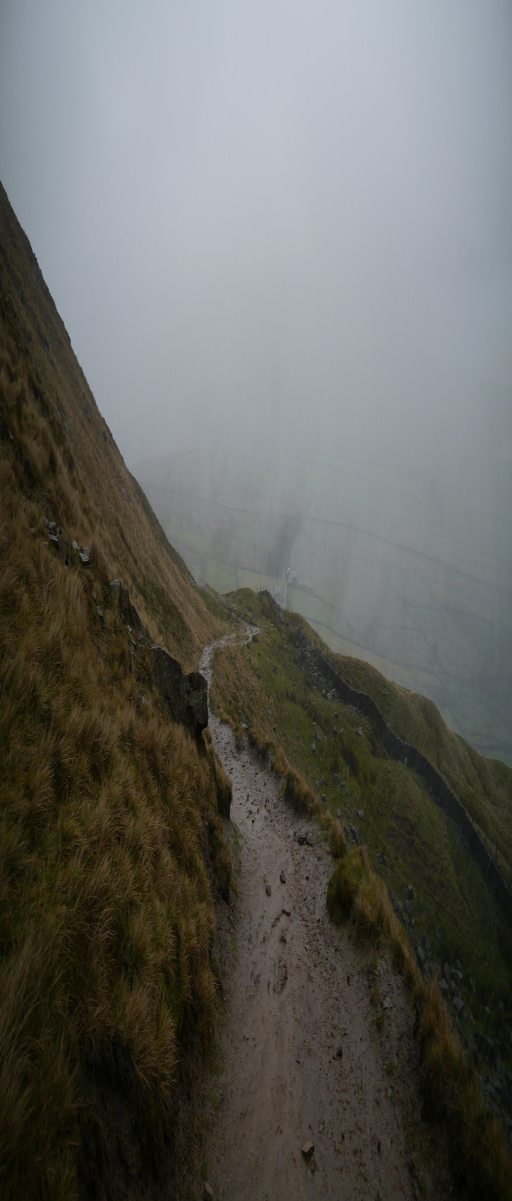
got off to a wet start